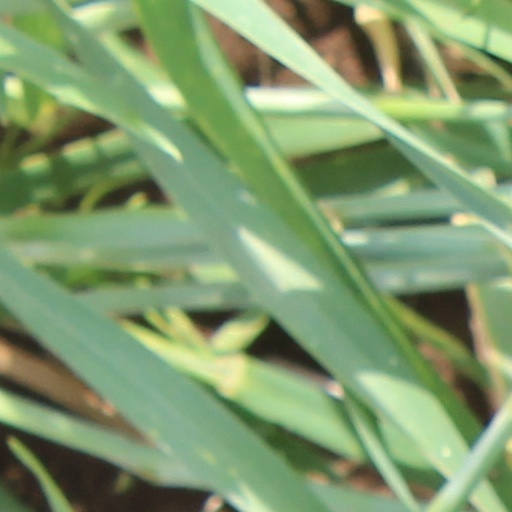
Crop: wheat